16th (Service) Battalion, Rifle Brigade (St Pancras)

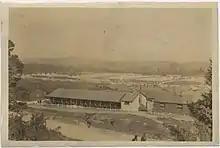
Witley Camp, where 16th Rifle Brigade trained.

On 6 August 1914, less than 48 hours after Britain's declaration of war, Parliament sanctioned an increase of 500,000 men for the Regular British Army. The newly-appointed Secretary of State for War, Earl Kitchener of Khartoum, issued his famous call to arms: 'Your King and Country Need You', urging the first 100,000 volunteers to come forward. Men flooded into the recruiting offices and the 'first hundred thousand' were enlisted within days. This group of six divisions with supporting arms became known as Kitchener's First New Army, or 'K1'. K2, K3 and K4 followed shortly afterwards.